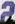
Number: 2